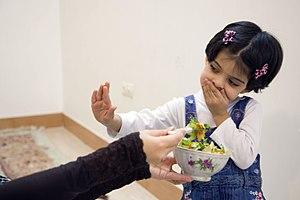
La nutrition (du latin nutrire